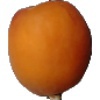
Label: Apricot 1